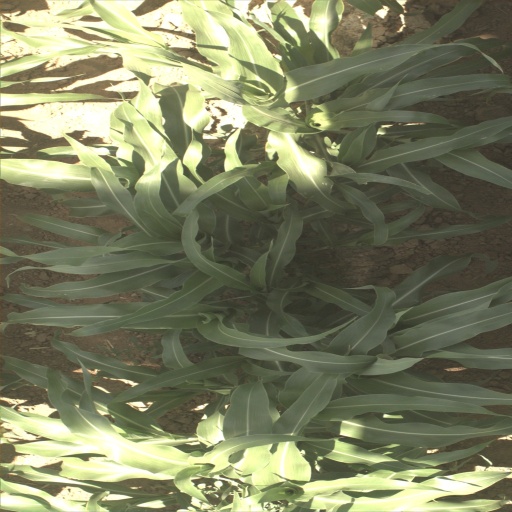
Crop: sorghum